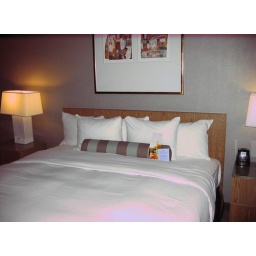
Qantas industrial action = teary Mel at airport. Made happier by extremely comfy bed and cool alarm clock at hotel.